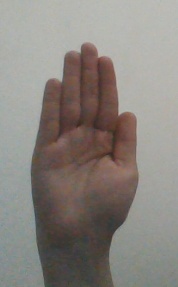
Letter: seen